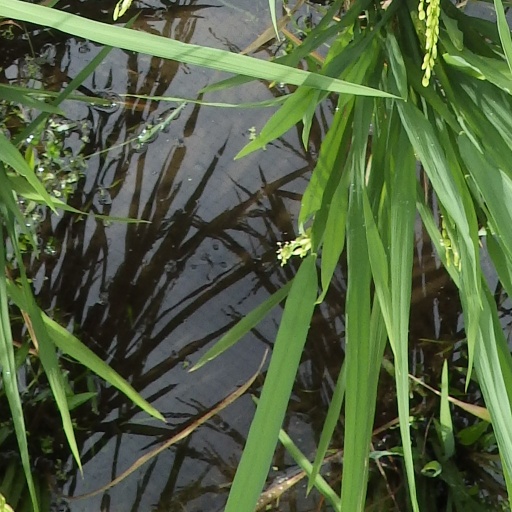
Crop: rice